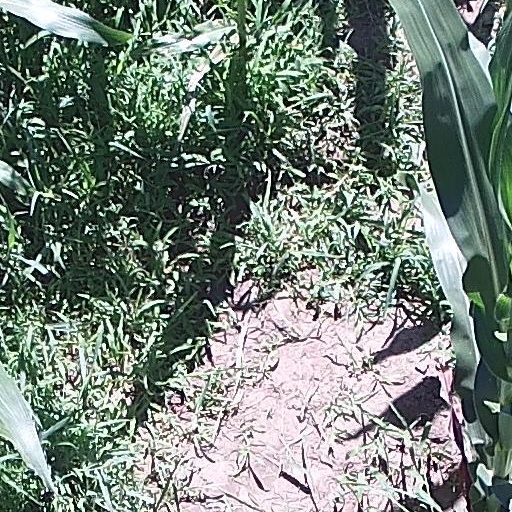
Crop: maize; corn